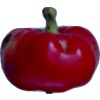
Label: red_pepper